Edo

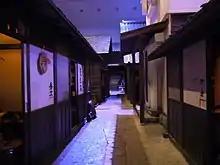
Typical "nagaya" housing district in backstreets

In a strict sense of the word, "chōnin" were only the townspeople who owned their residence, which was actually a minority. The "shonin" population mainly lived in semi-collective housings called , multi-rooms wooden dwellings, organized in enclosed , with communal facilities, such as wells connected to the city's fresh water distribution system, garbage collection area and communal bathrooms. A typical "machi" was of rectangular shape and could have a population of several hundred.